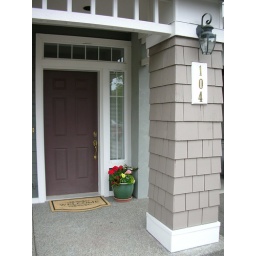
Julia and her mom planted some flowers in that pot to spruce up the entryway.